Apple A14

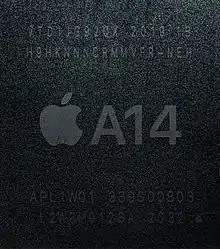

The Apple A14 Bionic is a 64-bit ARMv8.4-A system on a chip (SoC) designed by Apple Inc., part of the Apple silicon series. It appears in the iPad Air (4th generation) and iPad (10th generation), as well as iPhone 12 Mini, iPhone 12, iPhone 12 Pro, and iPhone 12 Pro Max. Apple states that the central processing unit (CPU) performs up to 40% faster than the A12, while the graphics processing unit (GPU) is up to 30% faster than the A12. It also includes a 16-core neural engine and new machine learning matrix accelerators that perform twice and ten times as fast, respectively.